Suffolk County Council

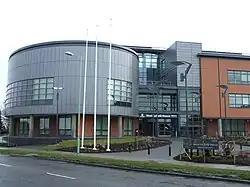
West Suffolk House, the council's area office in Bury St Edmunds, shared with West Suffolk Council.

The council is based at Endeavour House at 8 Russell Road in Ipswich. It also maintains area offices in Bury St Edmunds and Lowestoft. Endeavour House was built in 2003. It was originally commissioned as private offices but was bought by the county council whilst still under construction; the council moved into the building in 2004. Since 2017 the council has shared the building with Babergh District Council and Mid Suffolk District Council.